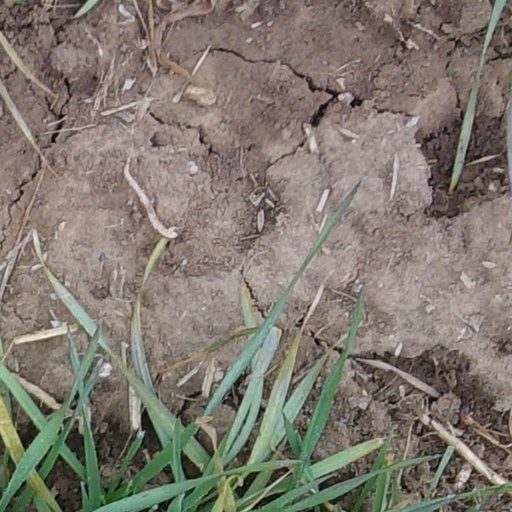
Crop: wheat